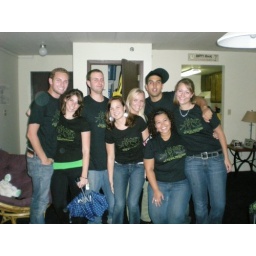
We're all together bar tour shirt in action